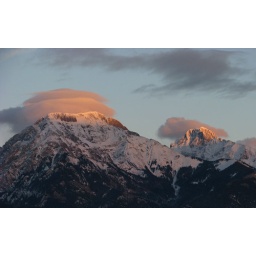
Sunset on clouds and Sangre de Cristo mountains in Colorado.